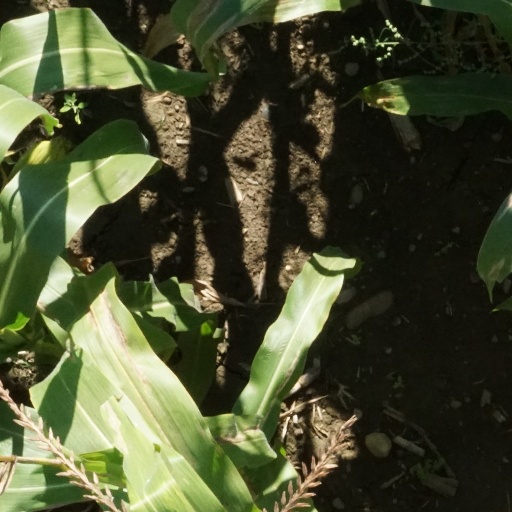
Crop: maize; corn